Barbara Hendricks

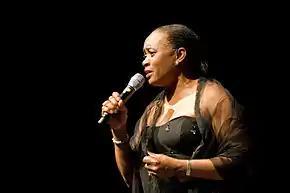
Hendricks at The Hague Jazz 2008

In 1974, Hendricks made her professional operatic debut in Europe at the Glyndebourne Festival and in America at the San Francisco Opera. During her career, she has appeared at major opera houses throughout the world, including the Opéra National de Paris, the Metropolitan Opera, the Royal Opera House, Covent Garden, and La Scala. In 1998 she sang Liù in the historical performance of "Turandot" at the Forbidden City in Beijing. Hendricks has performed more than twenty roles, twelve of which she has recorded.